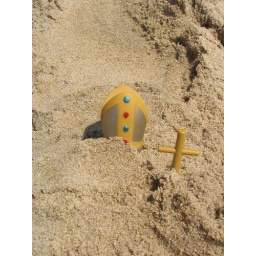
The Pope gets buried in the sand on the Southeast beach on Block Island. For authenticity's sake he was actually buried.